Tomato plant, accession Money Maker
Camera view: tilt-top (135 deg); turntable rotation: 270 degrees
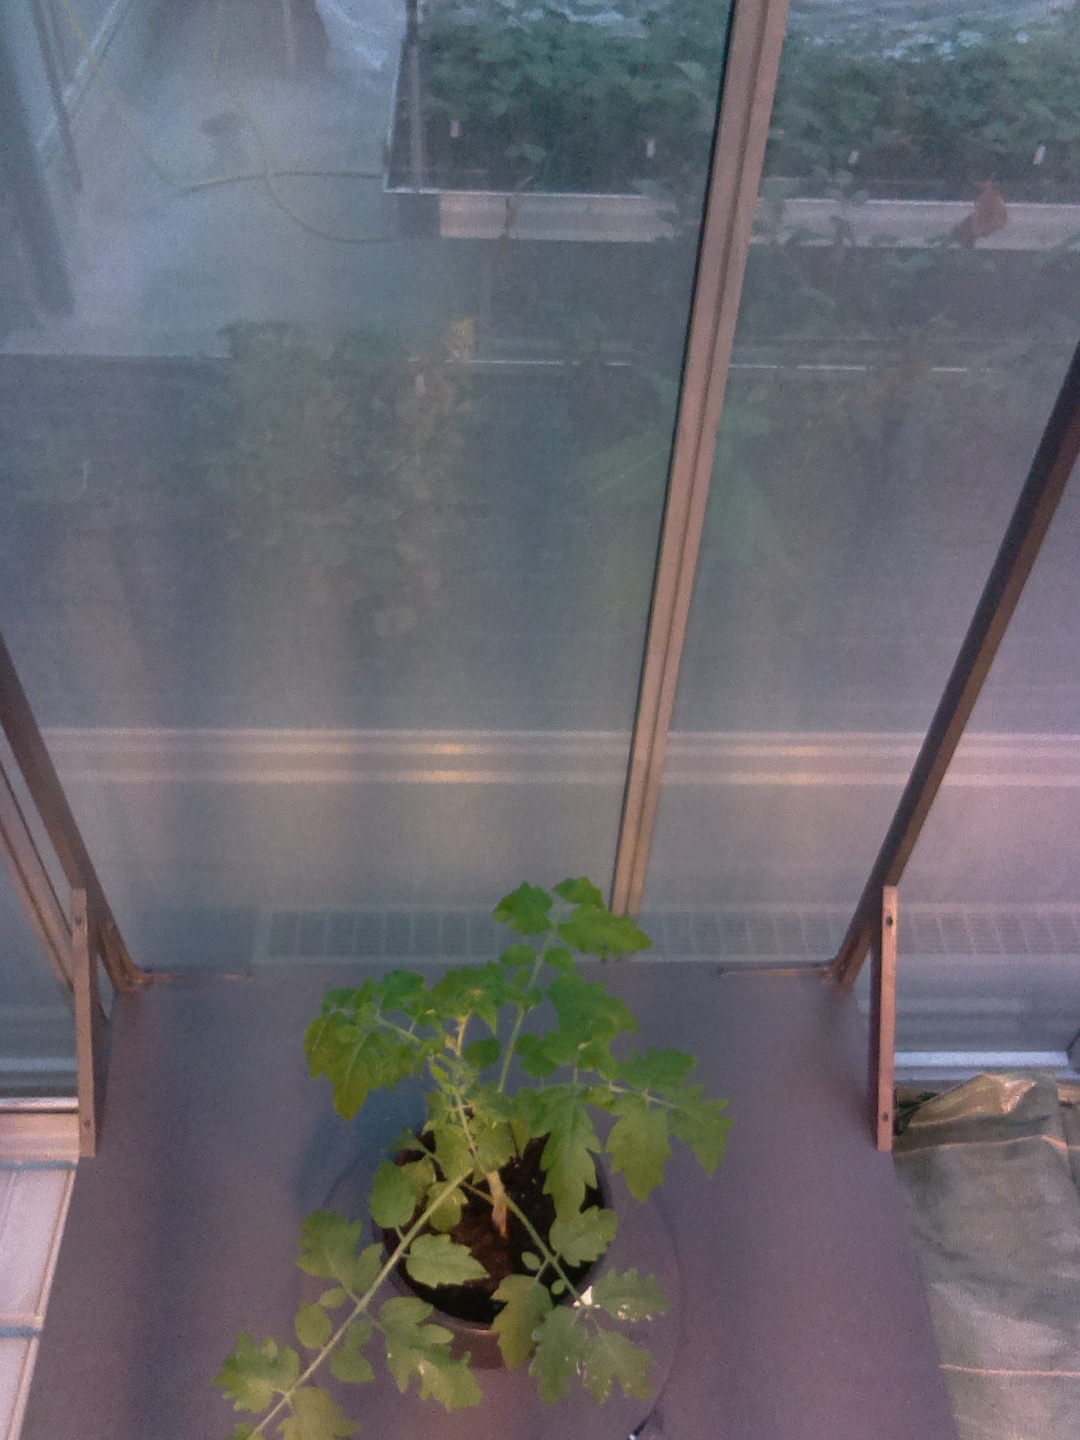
BBCH growth stage 13: 6 of true leaves visible